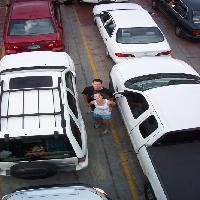
Weather: cloudy or overcast